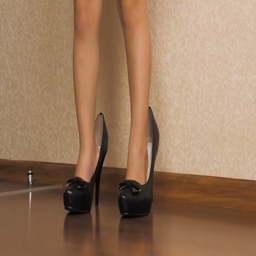
women 's shoes on the child .